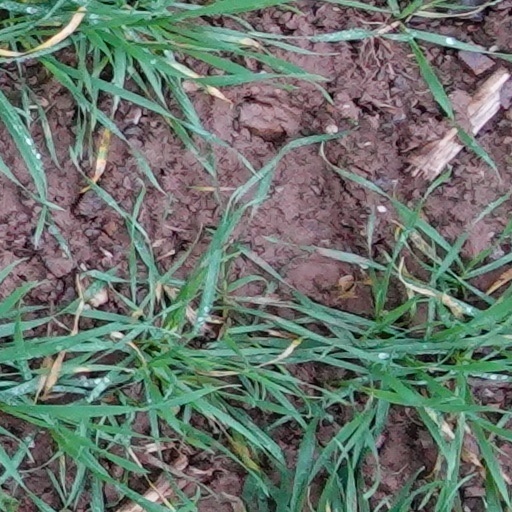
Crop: wheat